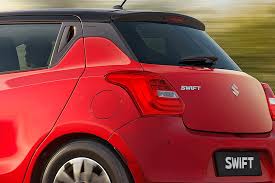
Label: noambulance